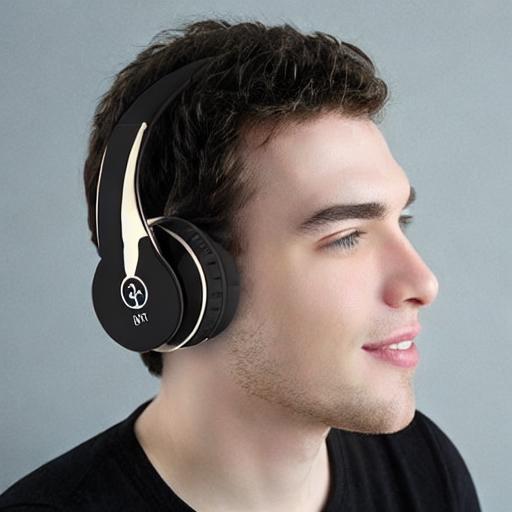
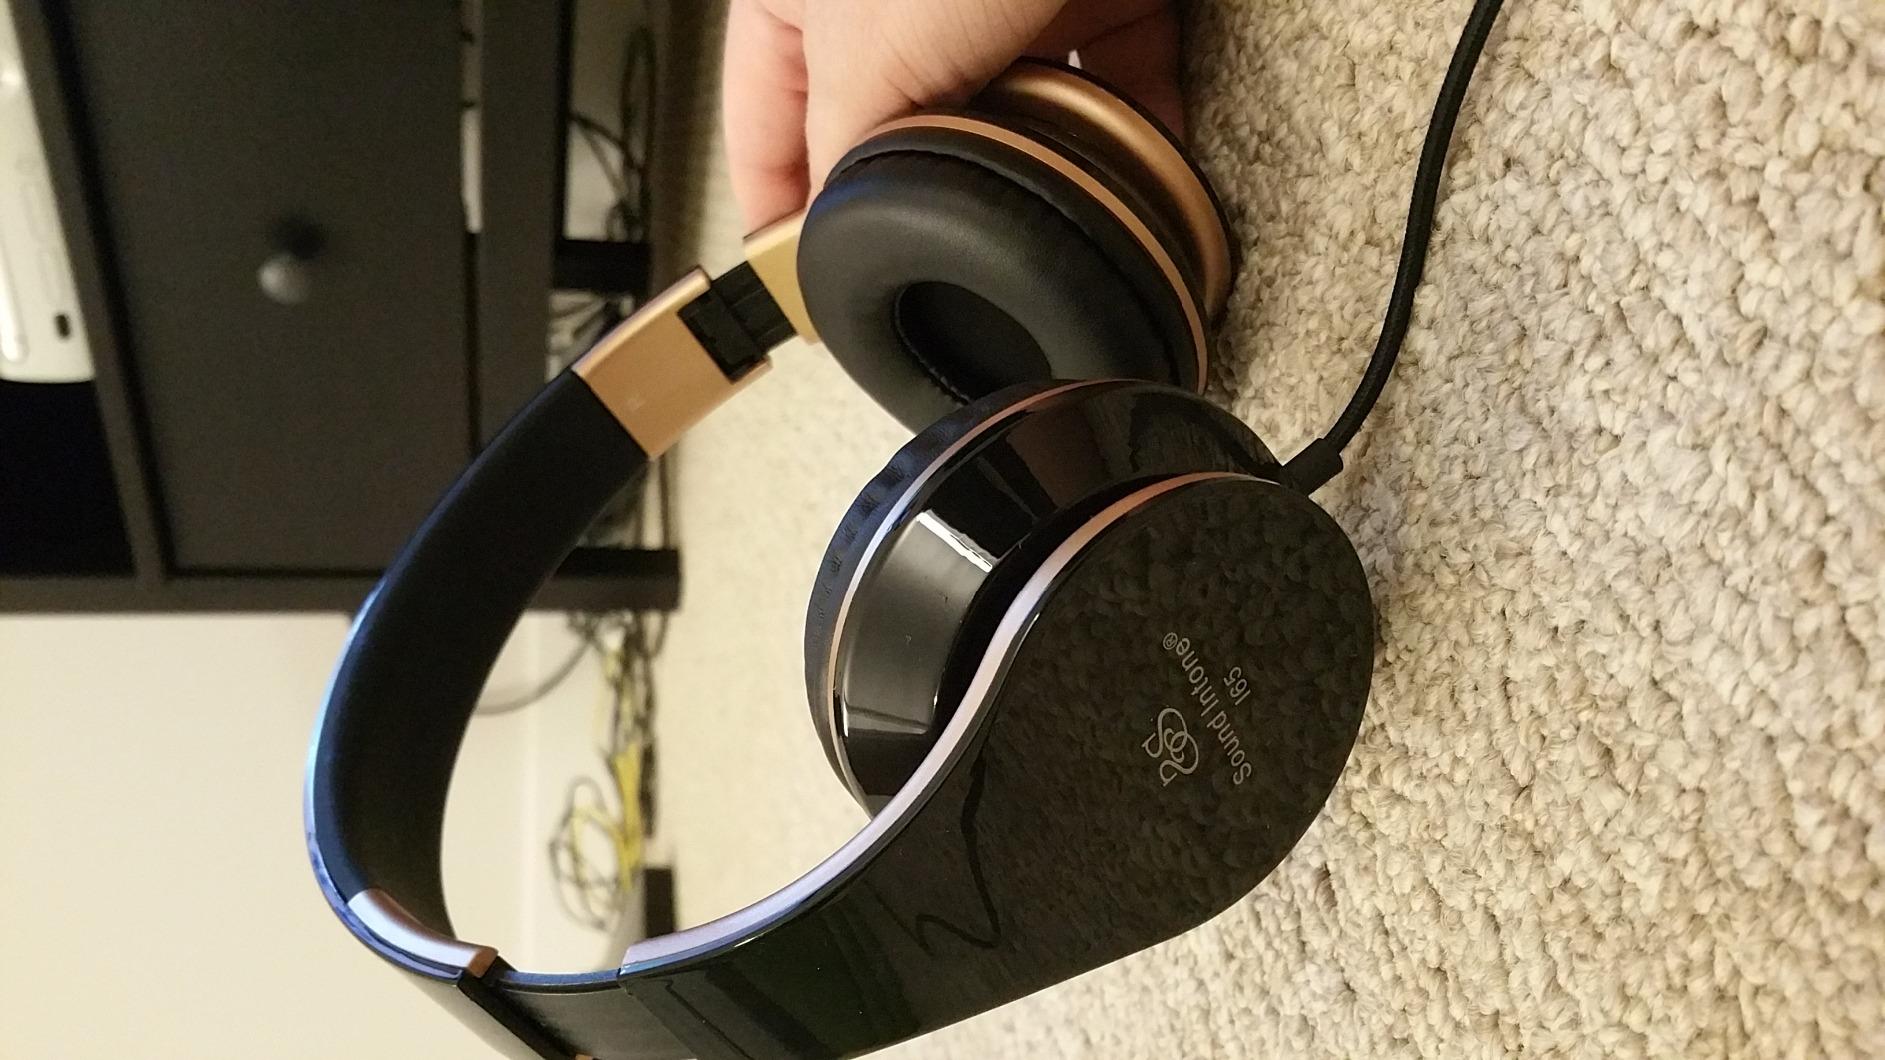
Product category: headphones
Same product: no